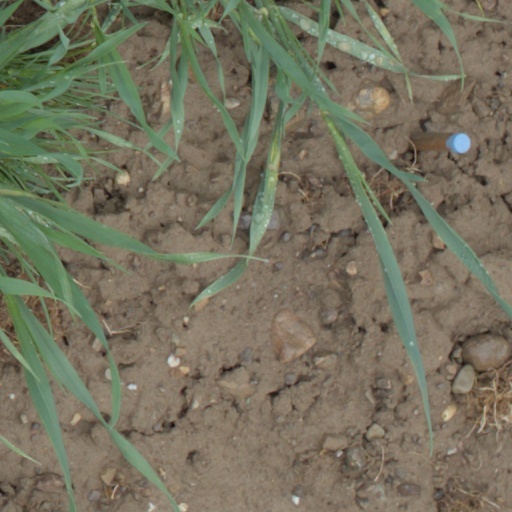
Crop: wheat